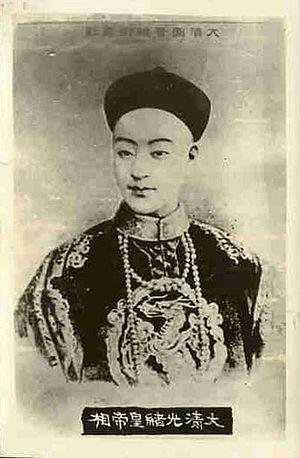
Guangxu, né Zaitian le 14 août 1871 et mort le 14 novembre 1908, est empereur de Chine de la dynastie Qing de 1875 à 1908.